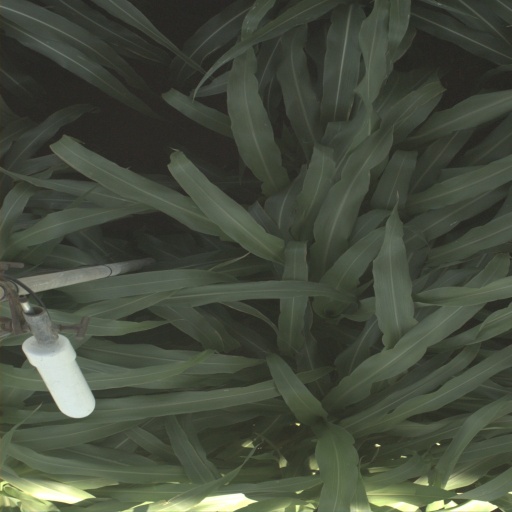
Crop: sorghum